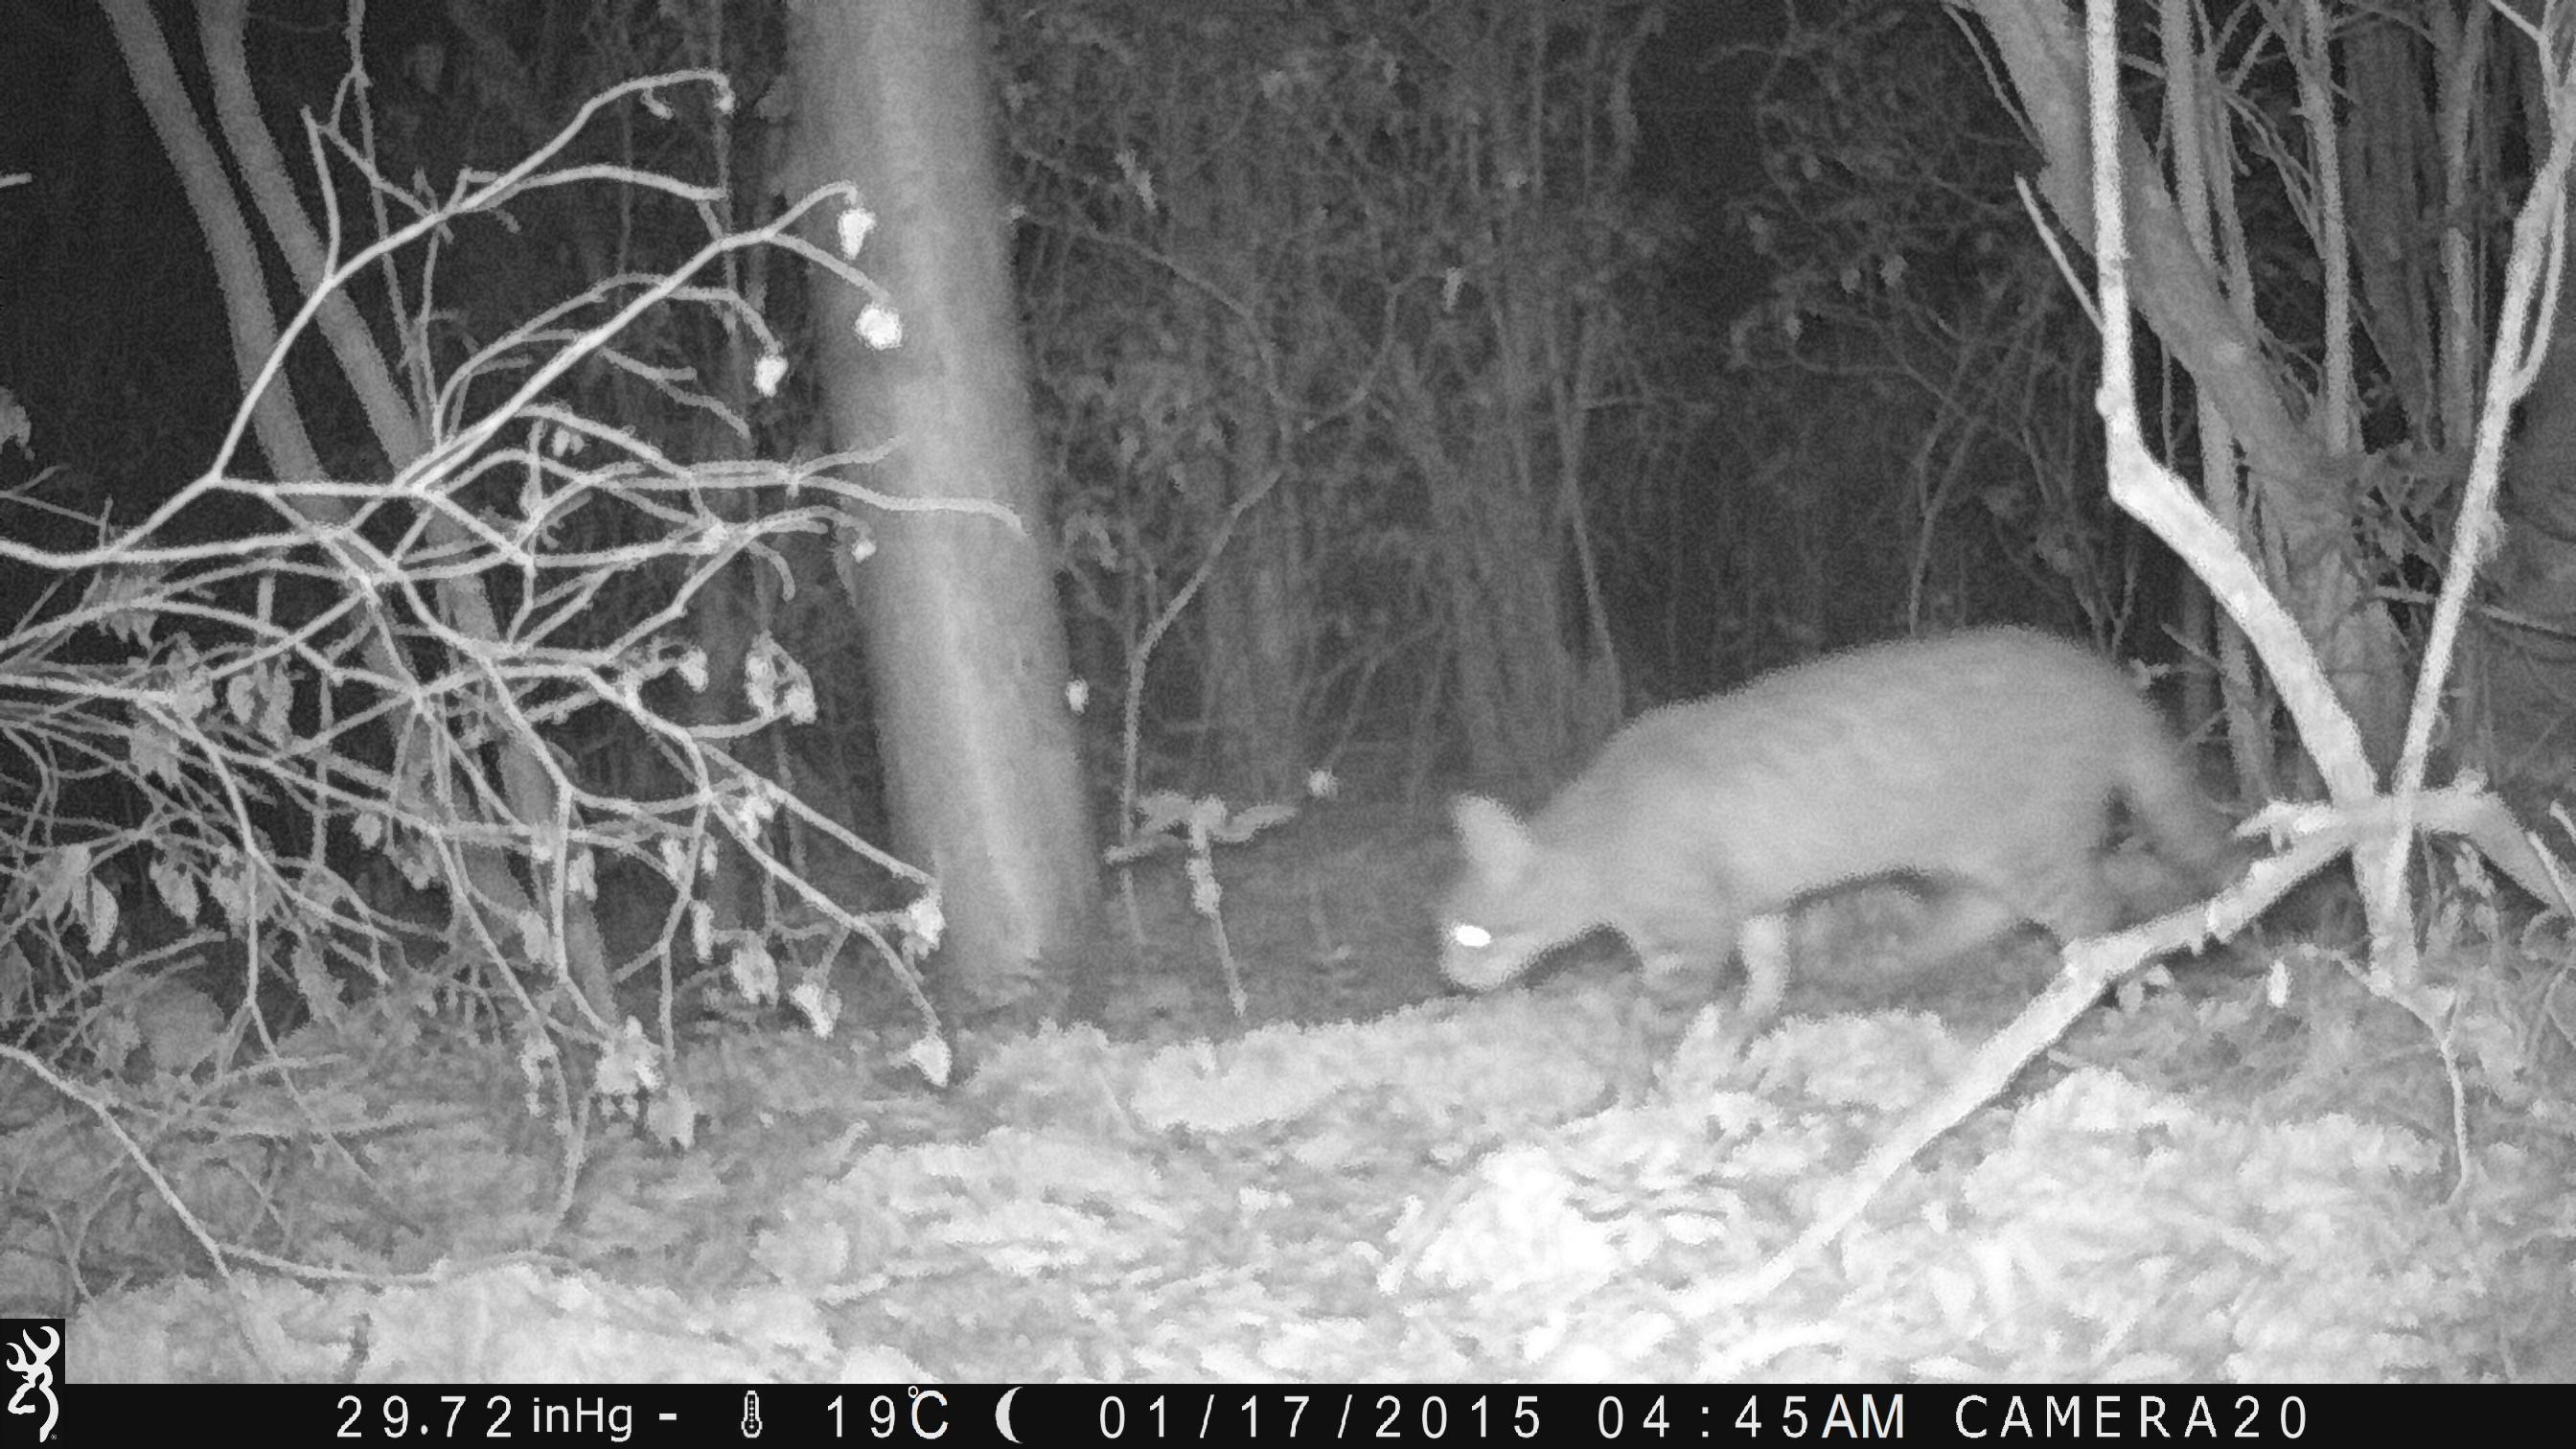
Species: Felis catus